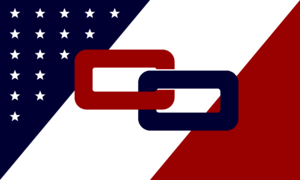
La ville de Canton est le siège du comté de Stark, dans l’État de l’Ohio, aux États-Unis. Sa population s’élevait à 73 007 habitants lors du recensement de 2010, estimée à 70 909 habitants en 2017.